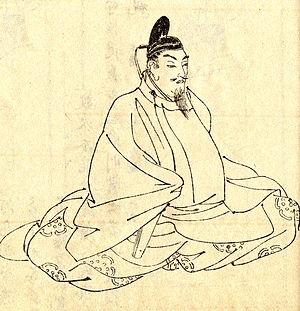
Le shinbutsu shūgō, aussi appelé shinbutsu konkō, terme qui a cependant une connotation négative d'abâtardissement et de caractère aléatoire, désigne le syncrétisme du bouddhisme et du culte des kamis shinto qui est la religion du Japon jusqu'à l'ère Meiji. Quand le bouddhisme est introduit en provenance de Chine à la fin de la période Asuka, plutôt que de rejeter le vieux système de croyances, les Japonais tentent de le concilier avec le nouveau, en supposant que les deux sont vrais. En conséquence, les temples bouddhistes sont attachés aux kamis des sanctuaires shinto locaux et réciproquement, et consacrés à la fois aux kamis et à Bouddha. La religion native et le bouddhisme venu de l'étranger ne se fondent jamais vraiment mais restent cependant intimement liés dès l'origine jusqu'à nos jours, et toujours en interaction. La profondeur de l'influence du bouddhisme sur les croyances religieuses natives se remarque par exemple dans le fait qu'une grande partie du vocabulaire conceptuel shinto et même les types des sanctuaires shinto contemporains, avec une importante salle de culte et des images religieuses, sont eux-mêmes d'origine bouddhique.